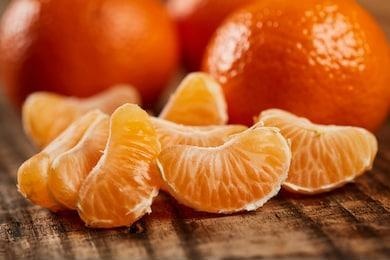
Label: mandarine